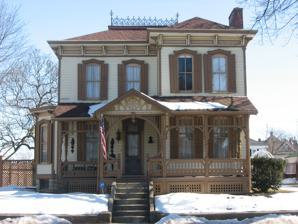
Building: Leftwich House
Country: United States of America
Year built: 1875
Historic house in Ohio, United States United States historic place Leftwich House U.S. National Register of Historic Places Front of the house Show map of Ohio Show map of the United States Location 203 S. Washington St., Greenville , Ohio Coordinates 40°5′54″N 84°37′48″W / 40.09833°N 84.63000°W / 40.09833; -84.63000 Area less than one acre Built 1875 Architectural style Italianate , Stick-Eastlake NRHP reference No. 75001373 Added to NRHP October 21, 1975 The Leftwich House is a historic house in Greenville , Ohio , United States .  Built in 1875, the house features a combination of the Italianate and Stick-Eastlake styles.  A frame structure built upon a foundation of stone, it was one of the most well-preserved Stick-Eastlake houses in Greenville and the surrounding area, with a porch that has been described as "outstanding" and a gable that is ornamented by specifically Stick elements. Unfortunately, as of May 2021, the house has fallen into disrepair, with shutters hanging askew or missing, the exposed wood is noticeably rotting and exterior paint peeling and bubbled all over. The house's floor plan is unusual; its four- bay western facade is divided between two components of two bays each; through the northern component, one may enter the house through a Victorian front door.  An Eastlake porch shelters the rear door that opens onto the protruding kitchen, and various eaves elsewhere on the exterior form separate cornices , each of which is composed of brackets and a frieze .  Covering the house is a hip roof , which consists primarily of shingles . In 1975, the Leftwich House was listed on the National Register of Historic Places because of its excellent architecture. Although the house's history included no distinctive events or residents, its architecture was rare enough to qualify it for listing. References